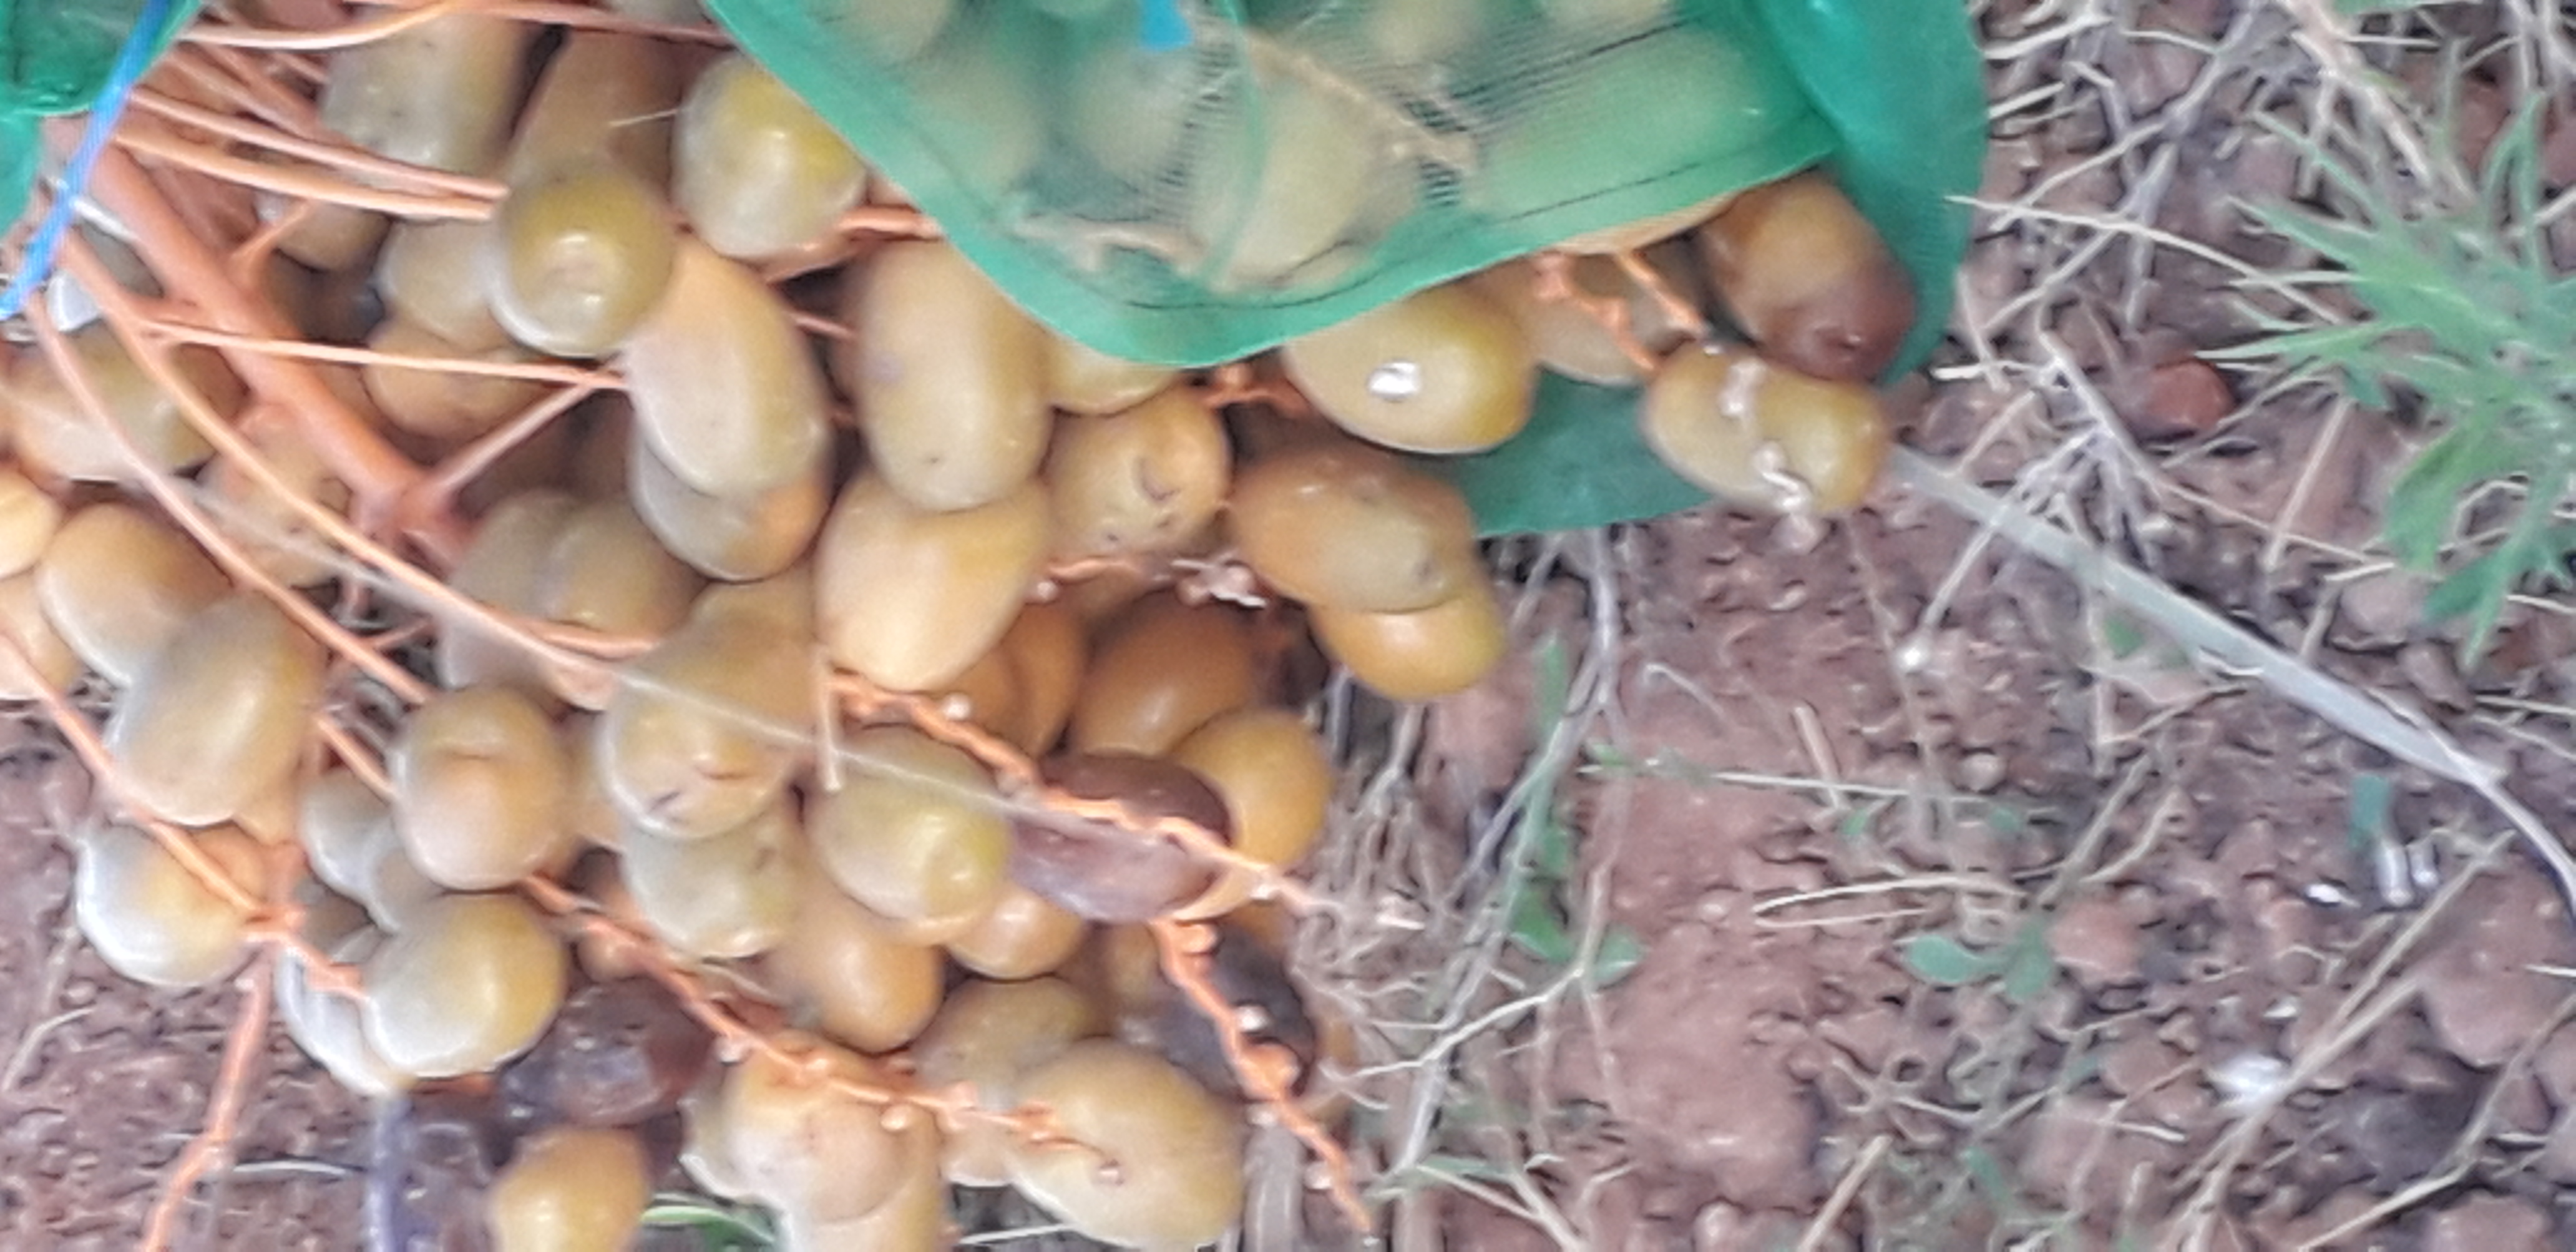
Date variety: Boufagous